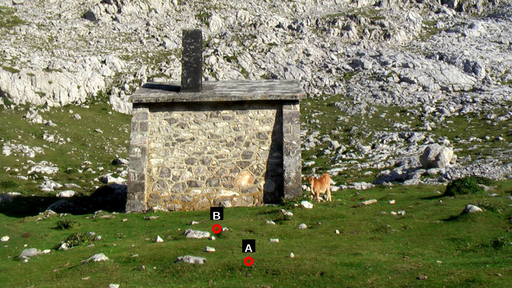
Question: Two points are circled on the image, labeled by A and B beside each circle. Which point is closer to the camera?
Select from the following choices.
(A) A is closer
(B) B is closer
Answer: A